Sign of the cross

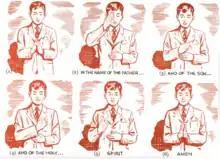
The steps for making the large sign of the cross in Latin Catholic and Protestant rites

Making the sign of the cross, also known as blessing oneself or crossing oneself, is both a prayer and a ritual blessing made by members of some branches of Christianity. It is a very significant prayer because Christians are acknowledging their belief in the triune God, or the Holy Trinity: God the Father, God the Son and God the Holy Spirit. There are three variants of the sign of the cross, including a large sign of the cross made across the body, a small sign of the cross traced on the forehead or objects, as well as a lesser sign of the cross made over the forehead, lips and heart.